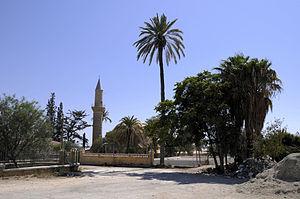
La Hala Sultan Tekke ou la Mosquée de Umm Haram est un sanctuaire musulman sur la rive ouest du Lac salé, près de Larnaca, à Chypre. Umm Harâm est la nourrice du prophète islamique Mahomet.